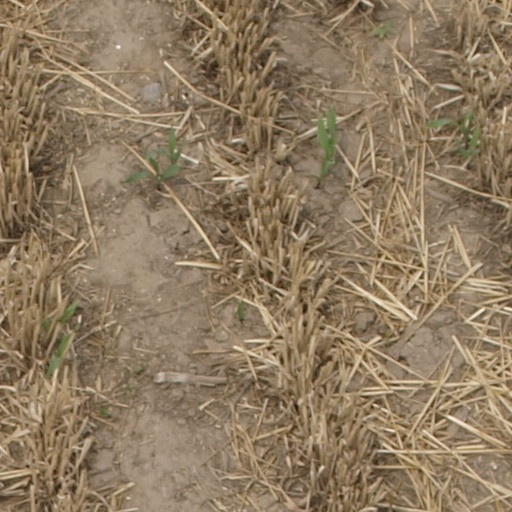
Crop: maize; corn